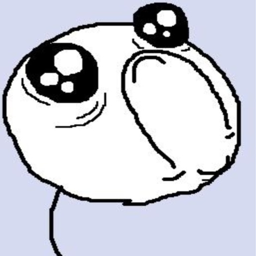
that ... that put a tear in my eye